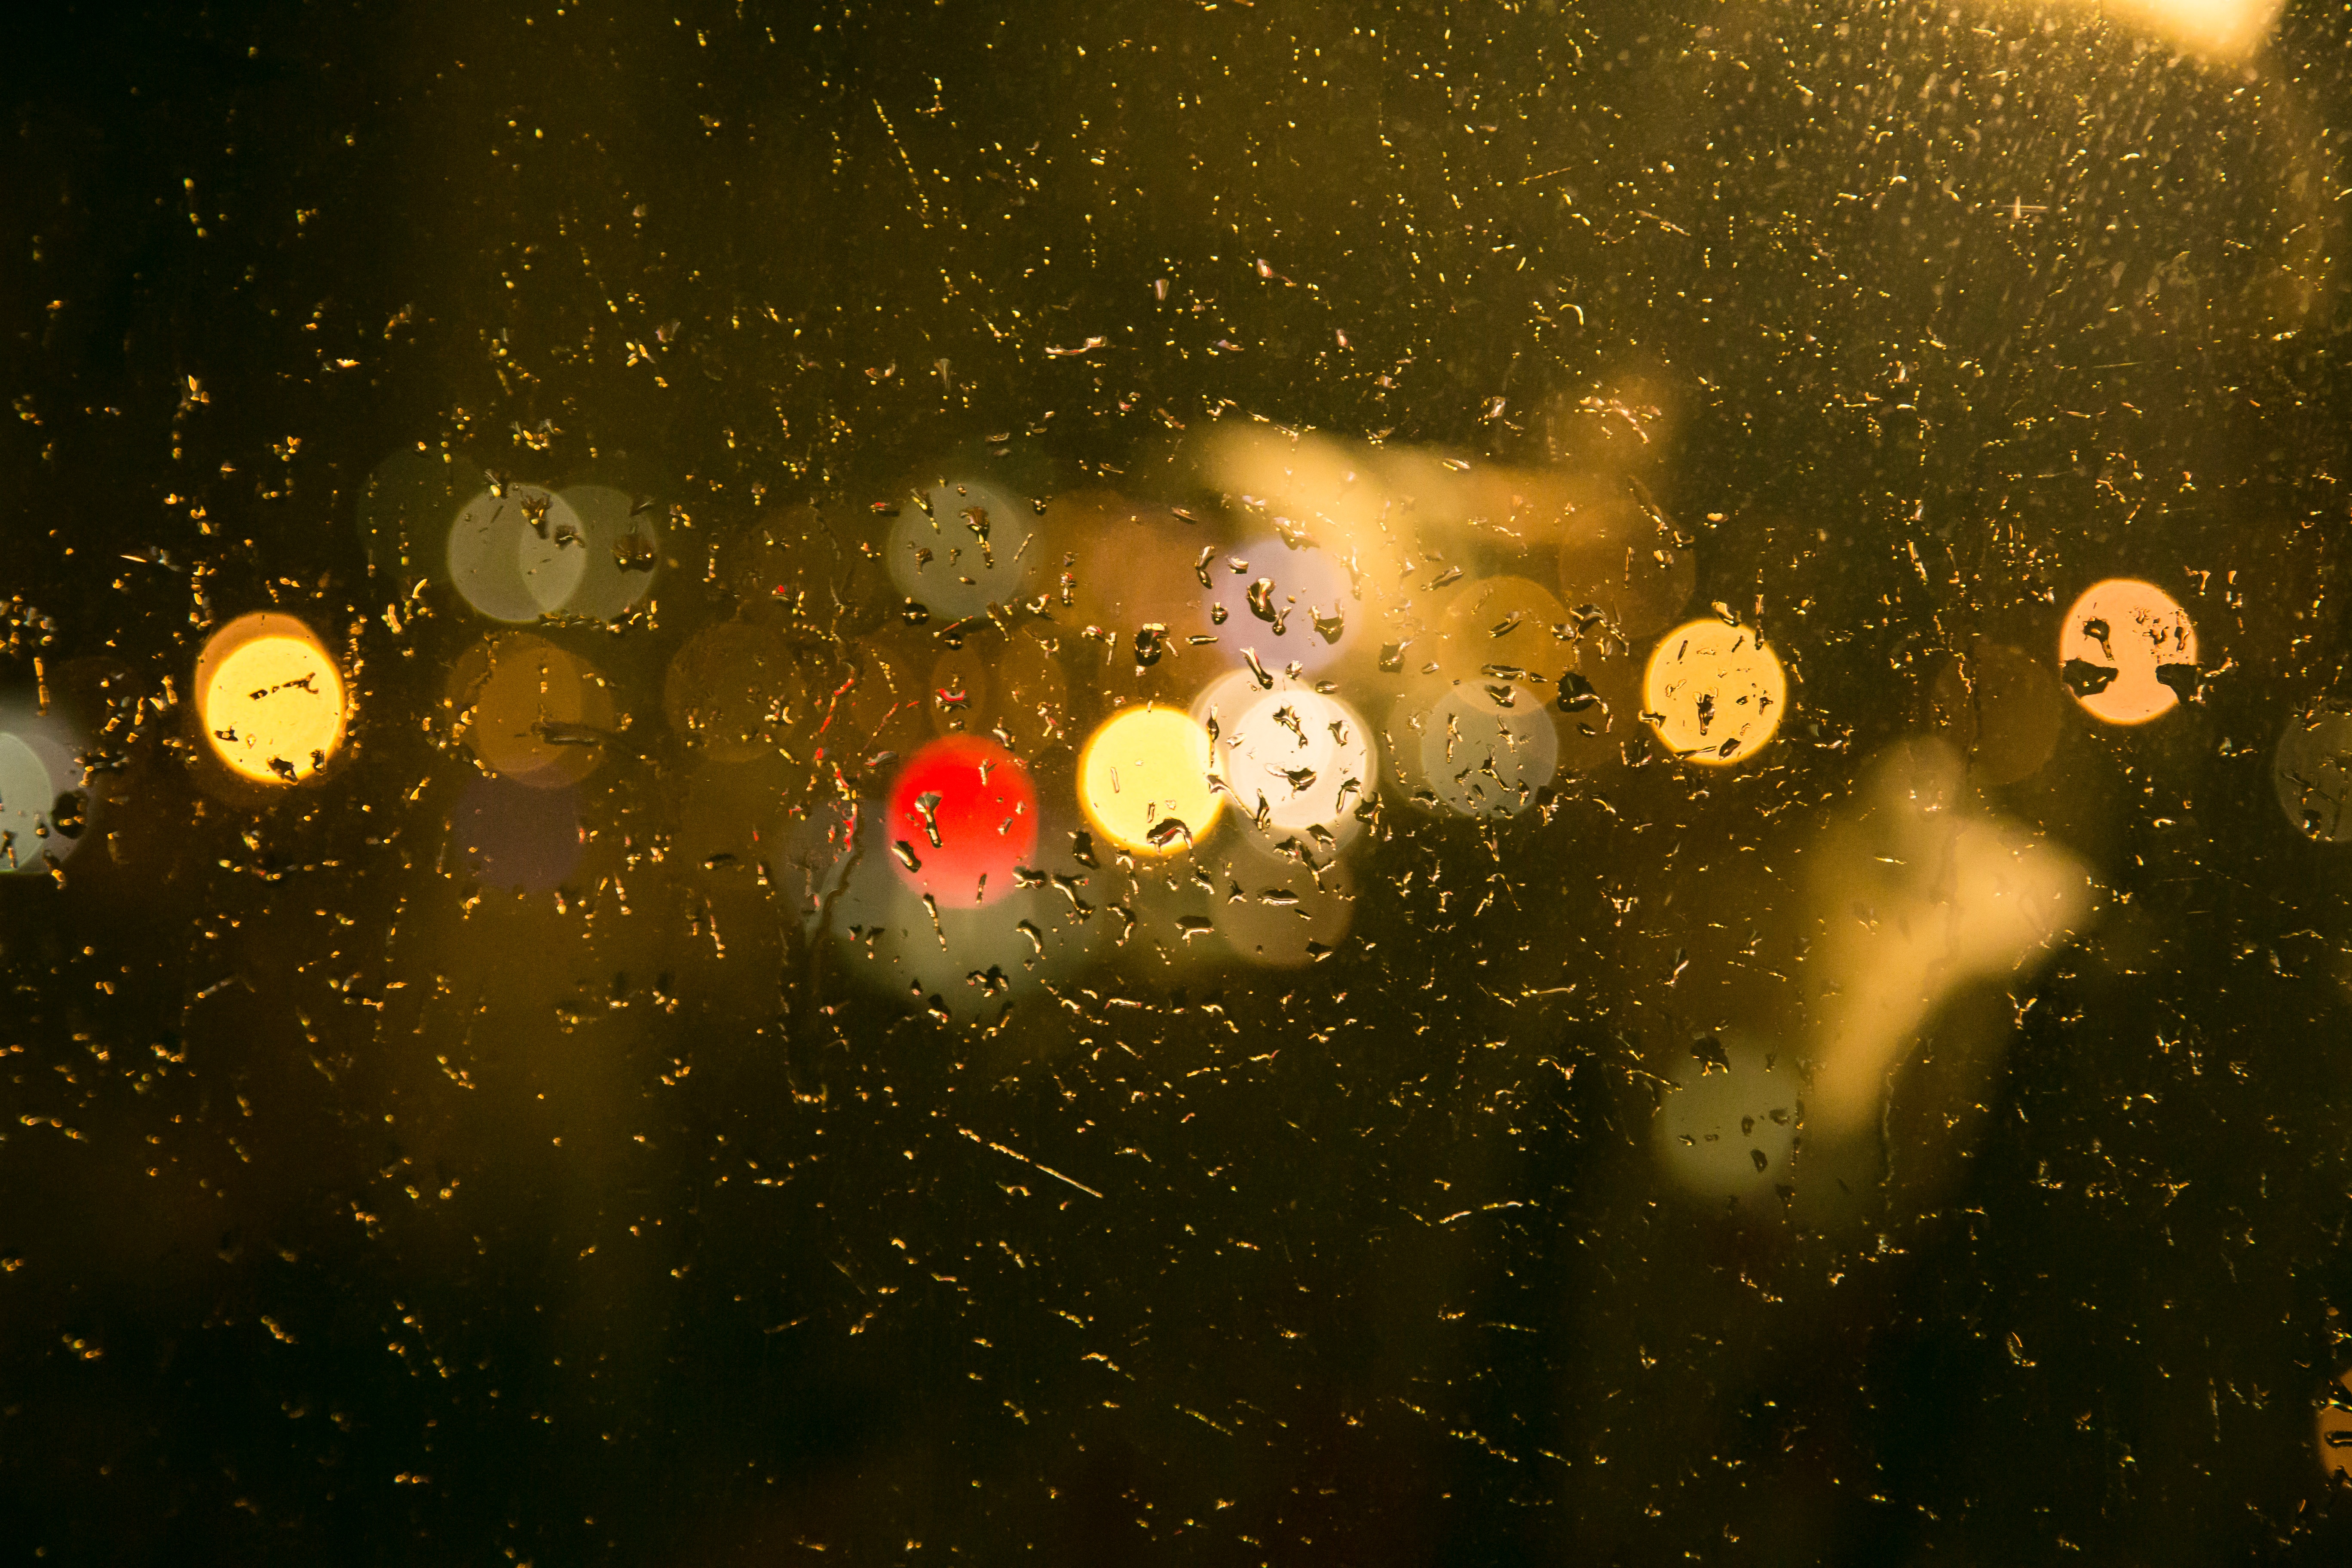
light, night, sunlight, darkness, outer space, universe, screenshot, computer wallpaper